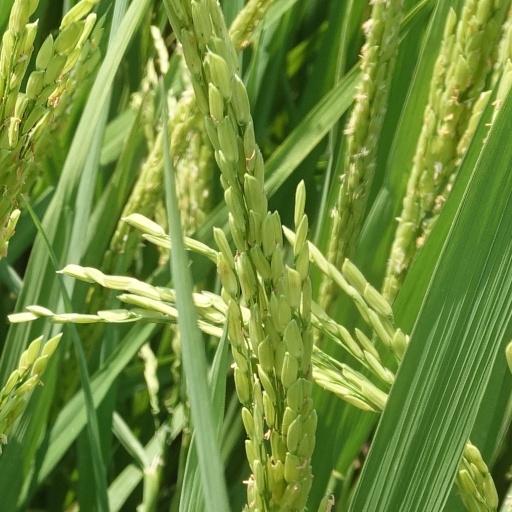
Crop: rice